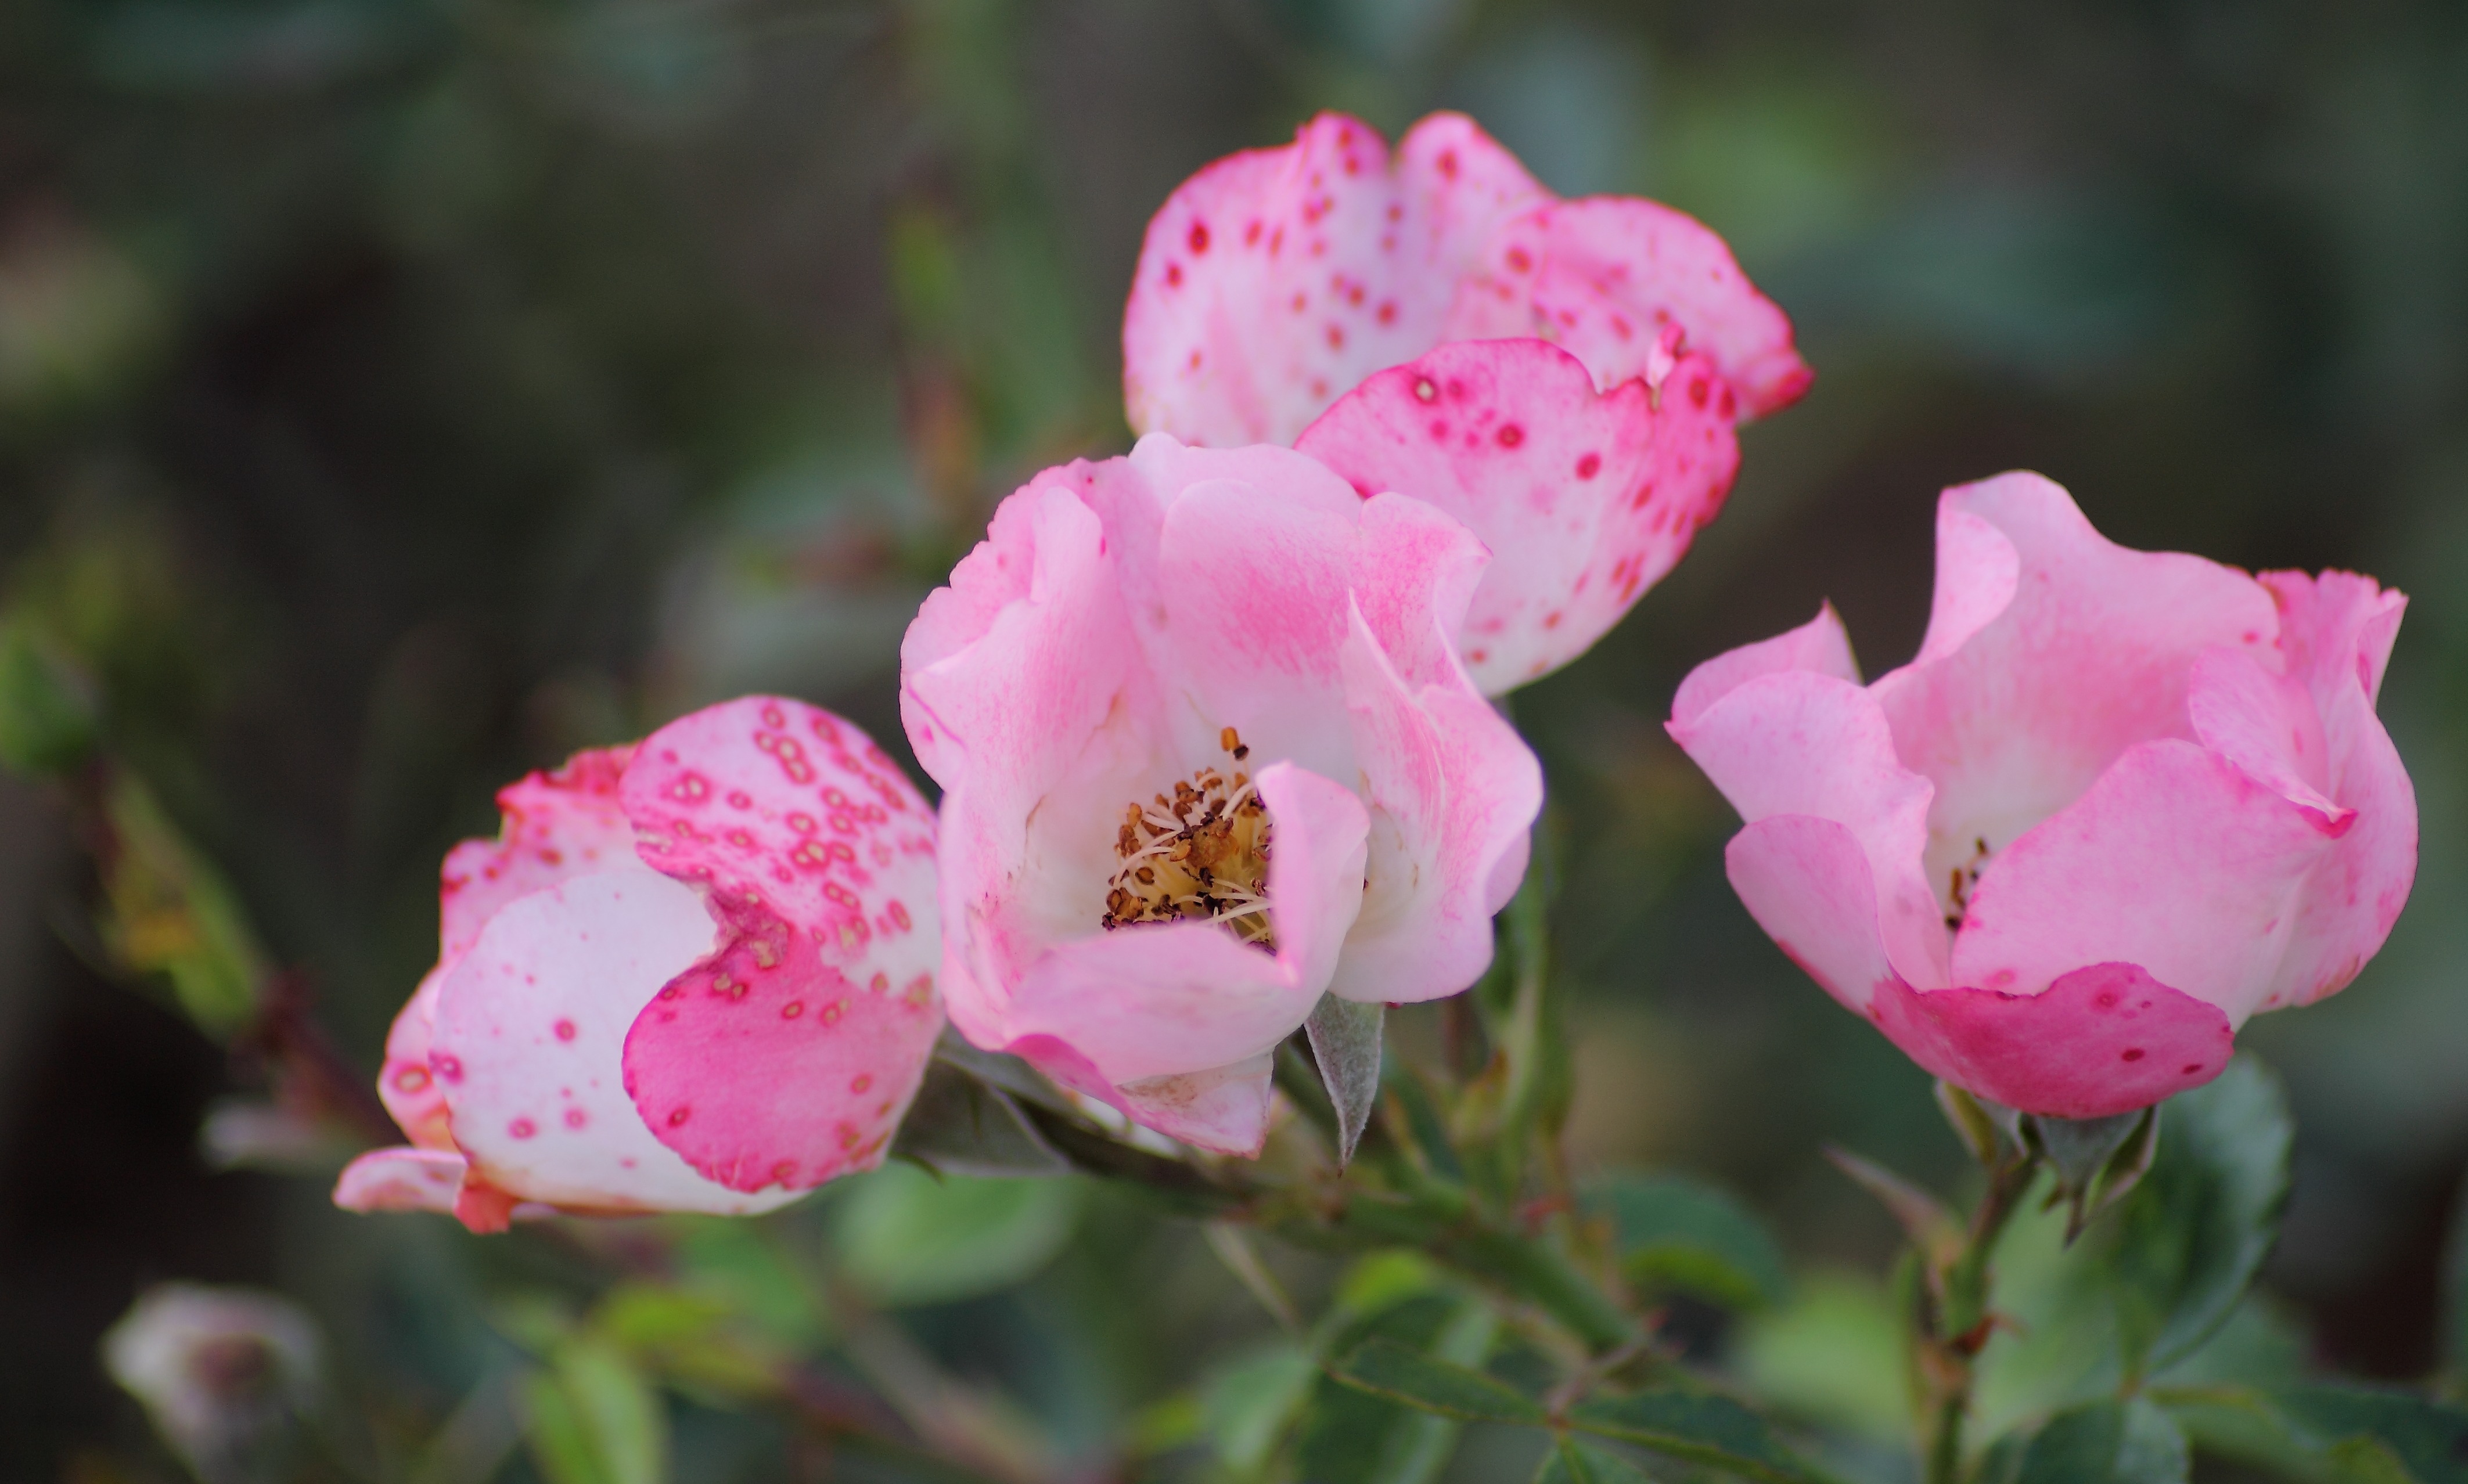
nature, blossom, plant, flower, petal, rose, botany, pink, flora, flowers, spotted, shrub, autumn flower, pink flower, macro photography, flowering plant, rose family, land plant